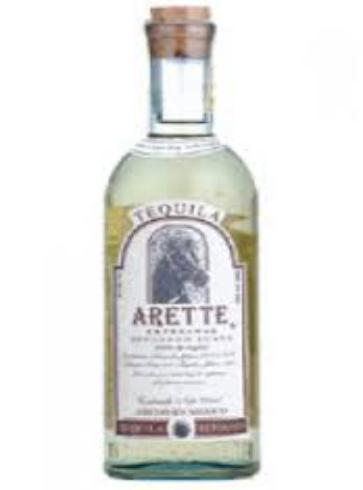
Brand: Arette
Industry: Food